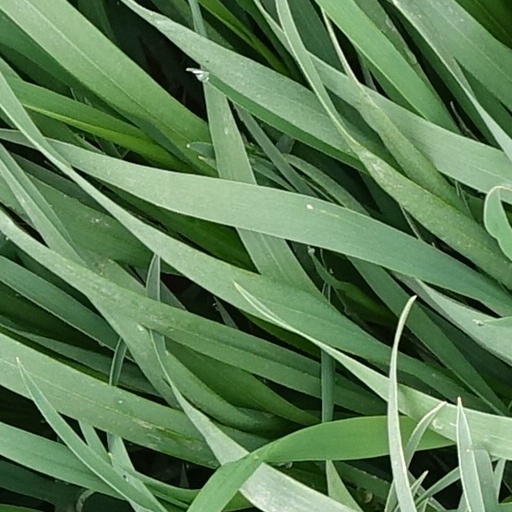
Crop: wheat